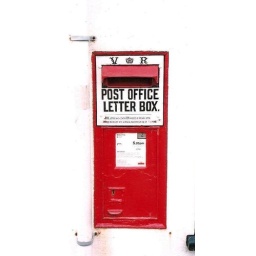
A Victorian Ludlow box in the wall of an old Sub Post Office in Yelverton West Devon PL21